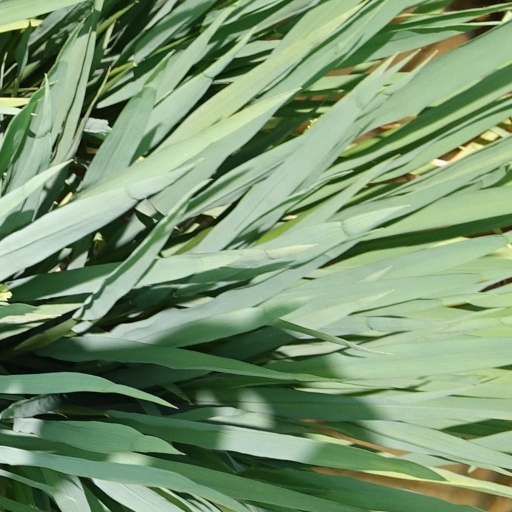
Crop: rice